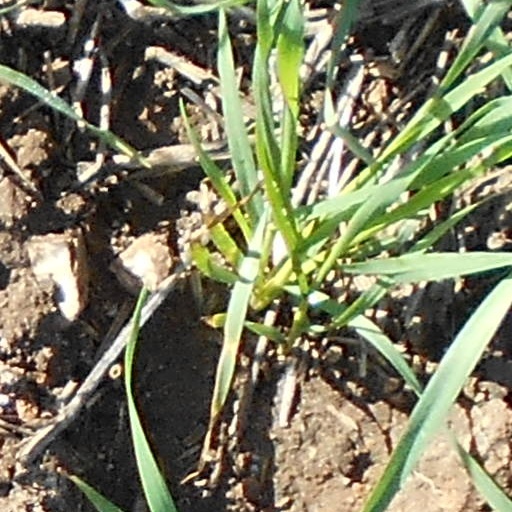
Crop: wheat